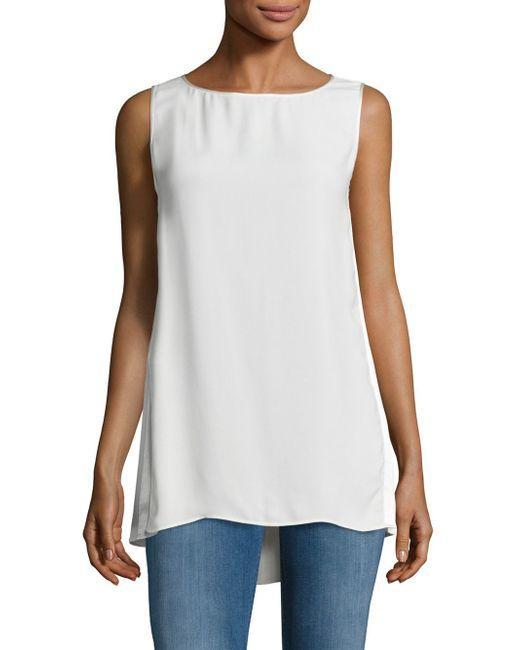
Ärmelloses Baumwoll-Top mit Rundhalsausschnitt für Damen